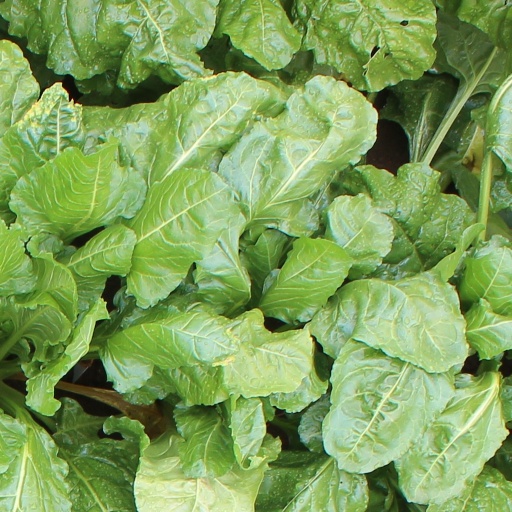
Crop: sugar beet